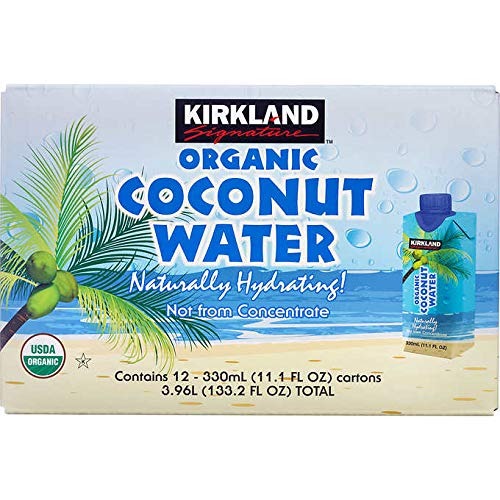
Item Name: Kirkland Signature Organic Coconut Water Beverage Cartons: 12-Count (11.1 fl oz.)
Value: 133.2
Unit: Fl Oz

Price: 15.09